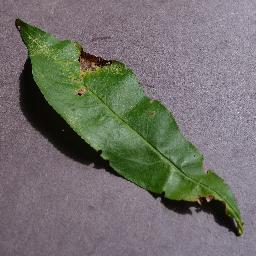
Label: Peach___Bacterial_spot